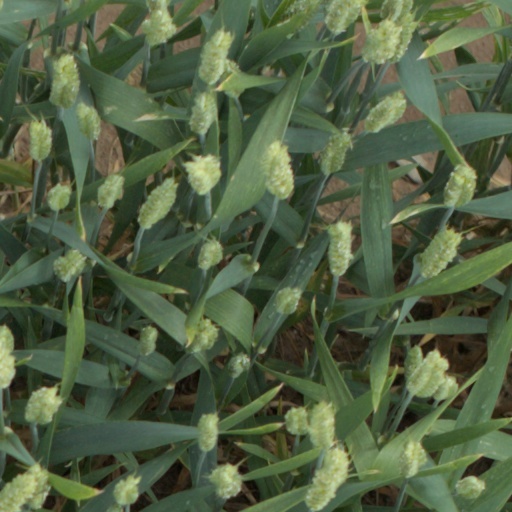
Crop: wheat